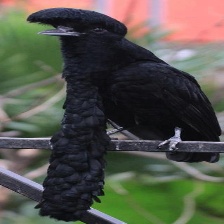
Species: UMBRELLA BIRD
Scientific name: CEPHALOPTERUS